Robert M. Murphy

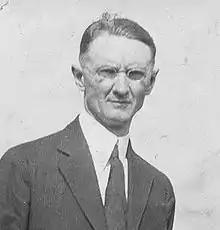

Robert Martin "Mother" Murphy was an administrator at Washington & Jefferson College; his efforts to improve the